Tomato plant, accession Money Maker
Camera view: bottom (45 deg); turntable rotation: 120 degrees
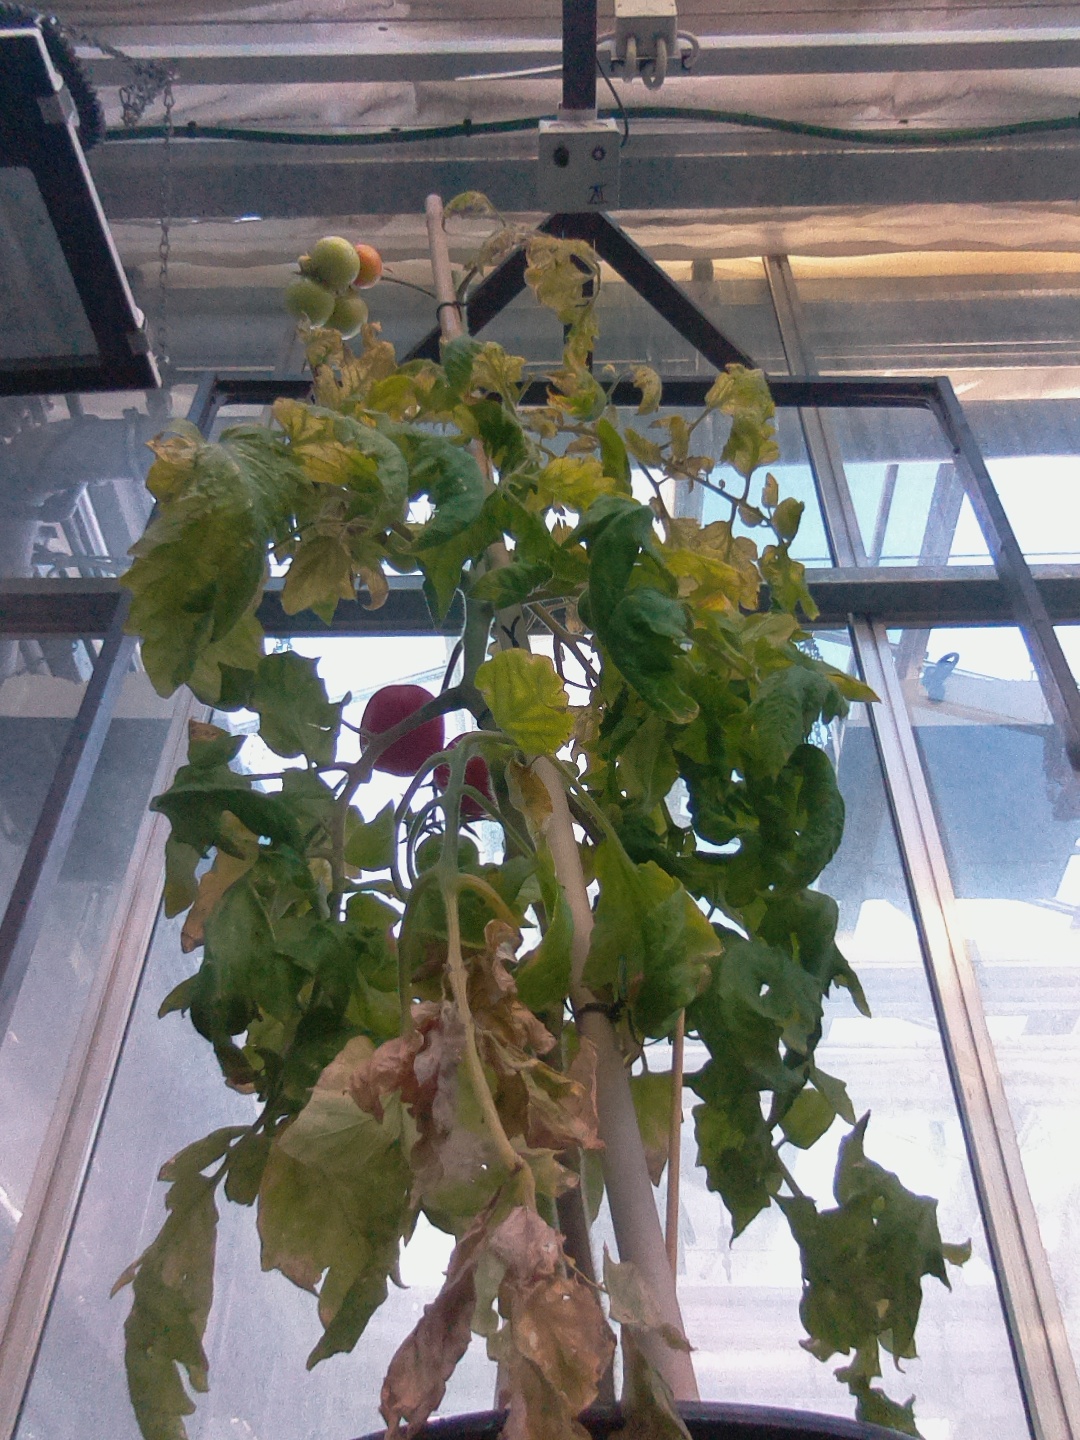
BBCH growth stage 83: 30%-40% of fruits show typical fully ripe color